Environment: real
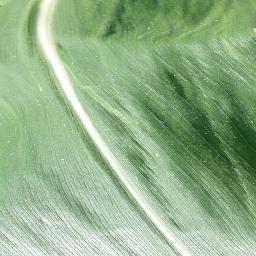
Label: healthy